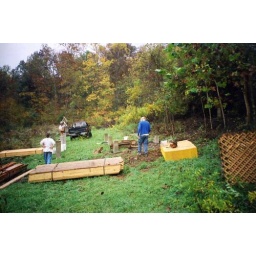
The process of building Sara White (nee Miller)'s house in Arkansas. Photographs by Electra Sylva.